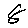
Label: 8